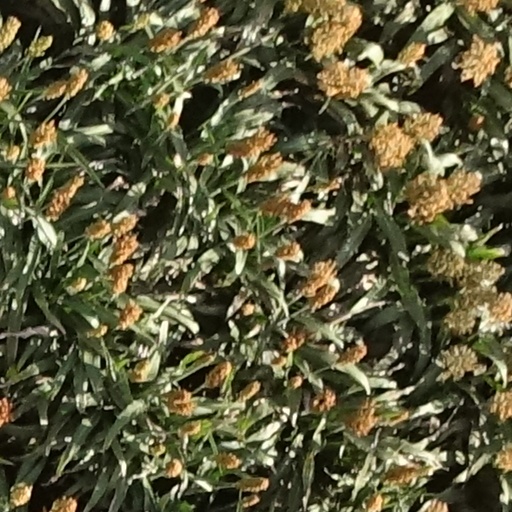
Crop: sorghum